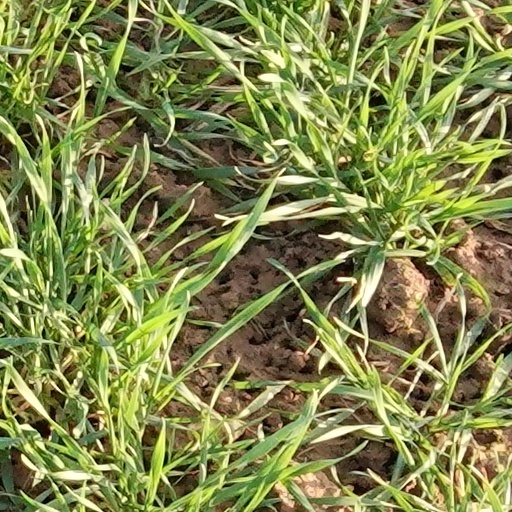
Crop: wheat